Answer in natural language. How many Paintings are visible in the scene? Choose between the following options: 4, 3, 1, 2 or 0
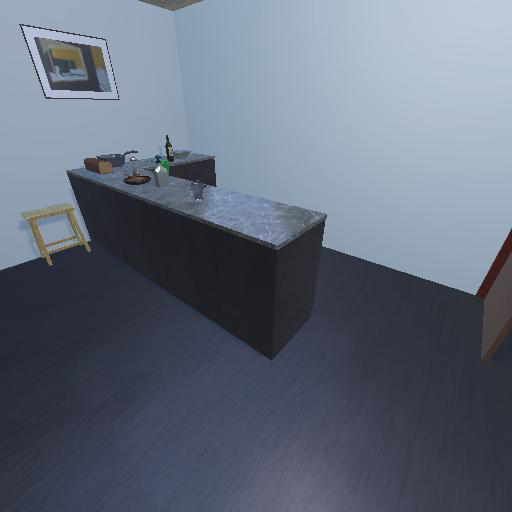
<answer>1</answer>